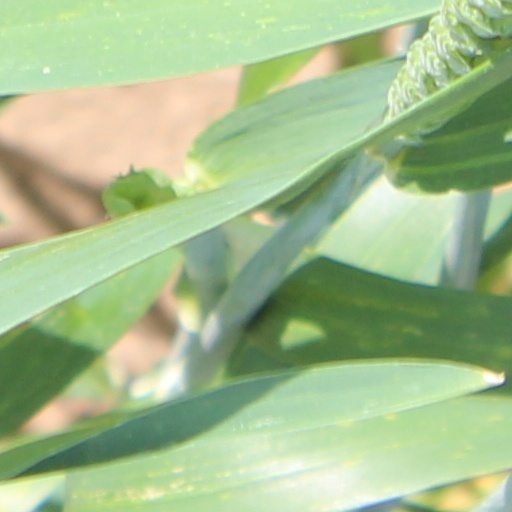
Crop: wheat